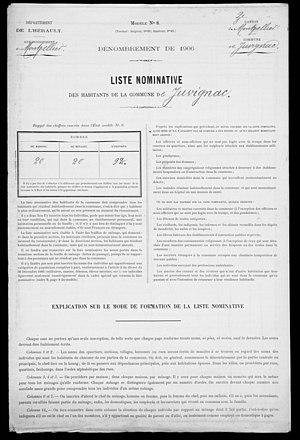
Juvignac
Juvignac est une commune française située dans le département de l'Hérault en région Occitanie, à l’ouest de Montpellier. Ses habitants sont appelés les Juvignacois. Juvignac est avant tout connue pour son golf, ses thermes du XIXᵉ siècle et ses garrigues. Juvignac est officiellement créée en 1790 mais son histoire est bien plus ancienne.